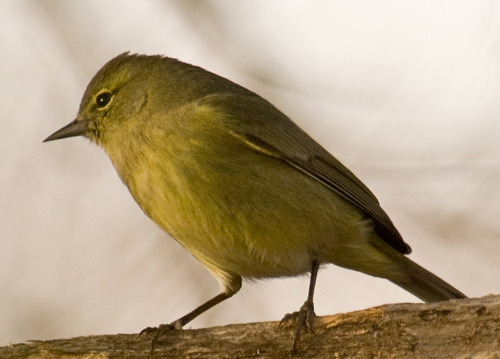
a yellow bird with green on the crown and black eyeringbird has yellow body feathers, yellow breast feathers, and black beak
this is a small yellow bird with grey wings and a pointy beak.
a small bird with a scruffy dull gold colored under belly, brighter gold eye ring and sharp short bill.
this lush, yellow and black bird has a nice evenness to its coat and a decently long, sharp beak.
this bird is yellow with brown and has a long, pointy beak.
this bird has a light yellow eye ring, chest, belly and vent and black and white secondaries.
this small bird has a yellow belly and black eyes.
this bird has a yellow back, eyering, breast and belly
this small bird is yellow all over and has a short pointed black bill.
Species: Orange Crowned Warbler